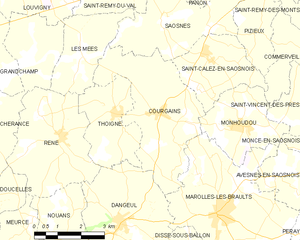
Carte des communes françaises